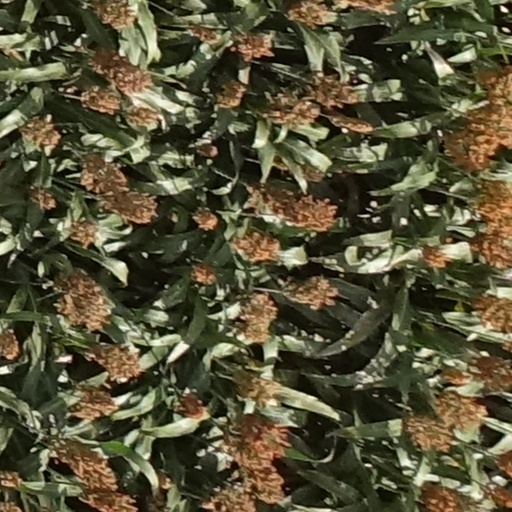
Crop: sorghum